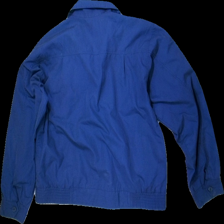
View: back
Type: Jacket
Category: Men
Brand: Missing
Colors: Blue
Material: 64% Polyester 36% Cotton
Cut: Regular
Stains: Minor
Damage: stain
Damage location: bottom left
Damage 2: sweat stained
Damage 2 location: top center
Price range: <50
Recommended usage: Export
Description: Blue jacket